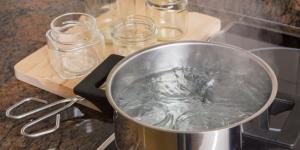
como esterilizar frascos